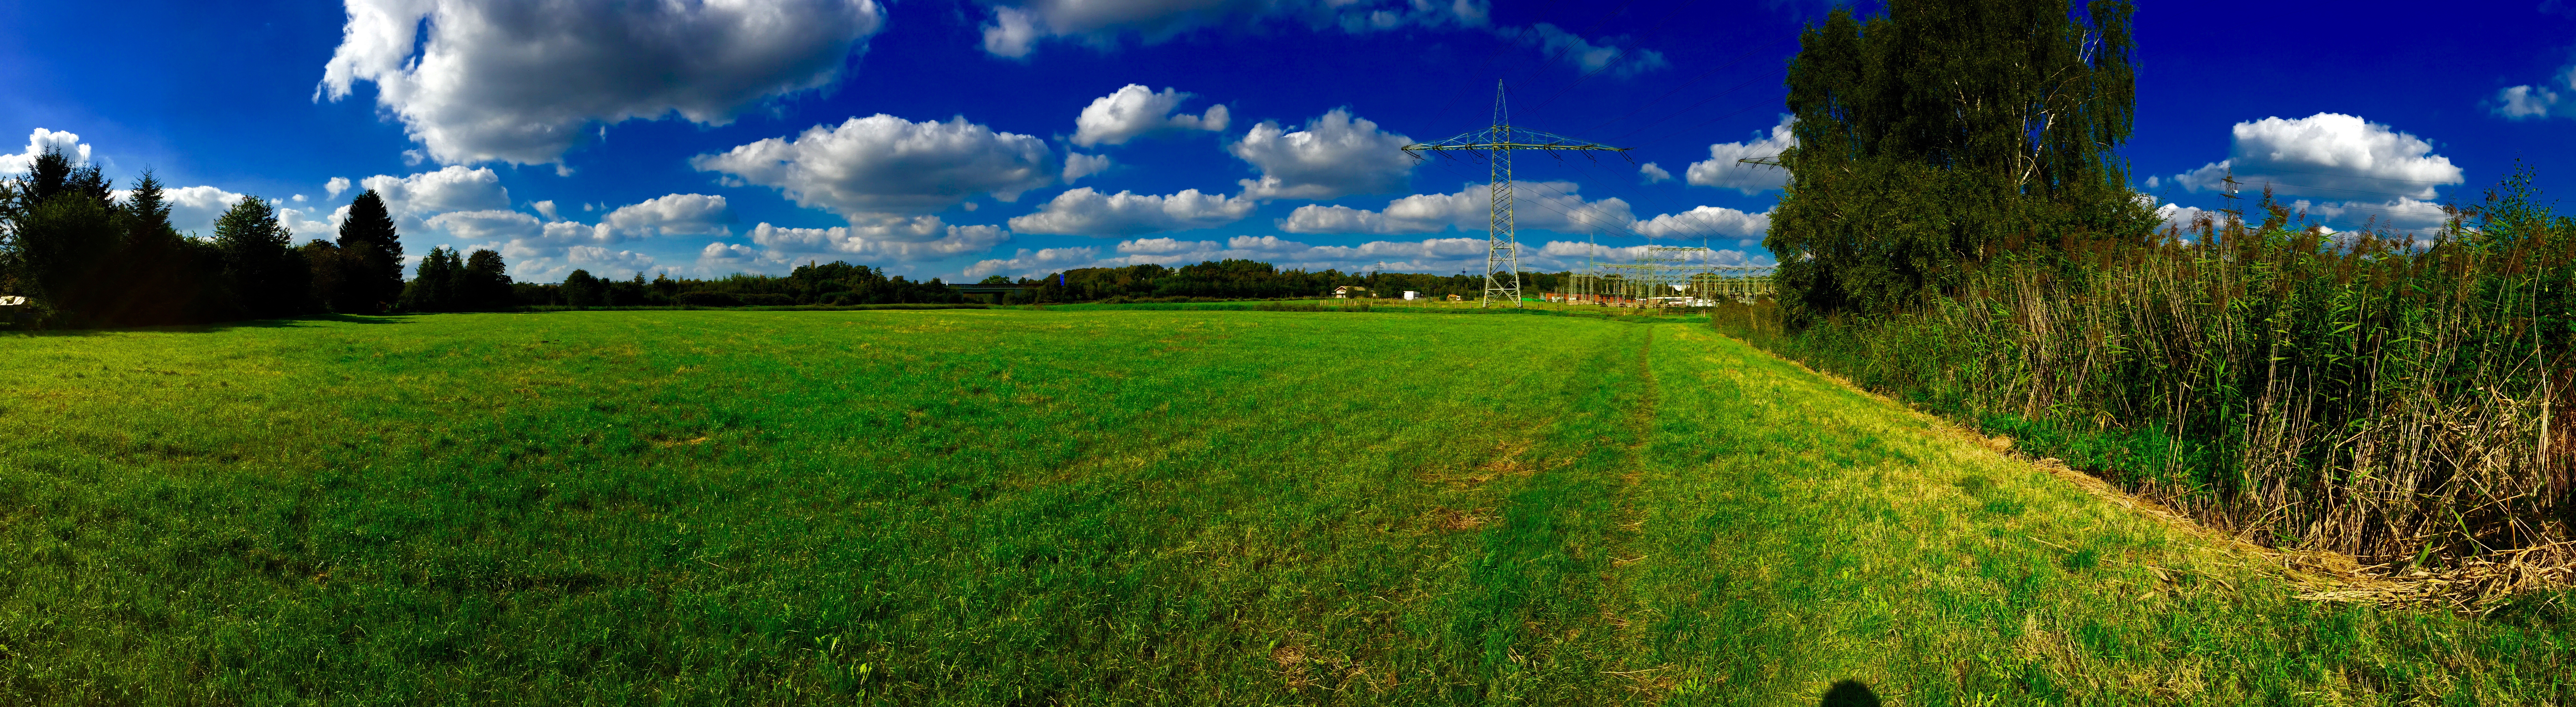
landscape, tree, nature, grass, horizon, cloud, plant, sky, sun, field, lawn, meadow, prairie, sunlight, hill, flower, panorama, green, pasture, agriculture, plain, clouds, grassland, outlook, plateau, habitat, ecosystem, rural area, distant view, natural environment, grass family, computer wallpaper